Willington, Warwickshire

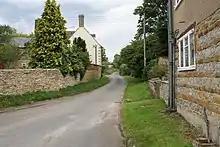
A lane in Willington

Willington is a village in Warwickshire, England. Population details are included within Barcheston. The origin of the place-name is from Old English "tun" (homestead or farm) of Wulfāf's (or Wīglāf's) people. It appears as "Ullavintone" in the Domesday Book, and as "Wullavington" in 1287.